History of California

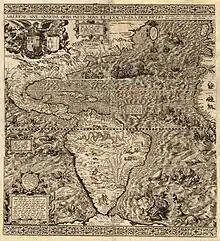
The 1562 map of the Americas, created by Spanish cartographer Diego Gutiérrez, which applied the name California for the first time.

"California" was the name given to a mythical island populated only by beautiful Amazon warriors, as depicted in Greek myths, using gold tools and weapons in the popular early 16th-century romance novel "Las Sergas de Esplandián" (The Adventures of Esplandián) by Spanish author Garci Rodríguez de Montalvo. This popular Spanish fantasy was printed in several editions with the earliest surviving edition published about 1510. In exploring Baja California the earliest explorers thought the Baja California Peninsula was an island and applied the name "California" to it. Mapmakers started using the name "California" to label the unexplored territory on the North American west coast.